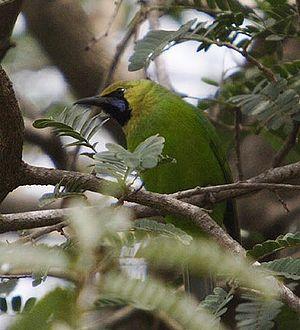
Chloropsis est un genre constitué de onze espèces de passereaux, appelés verdins, qui sont endémiques de l'écozone indomalaise. Ce genre est le seul de la famille des Chloropseidae.